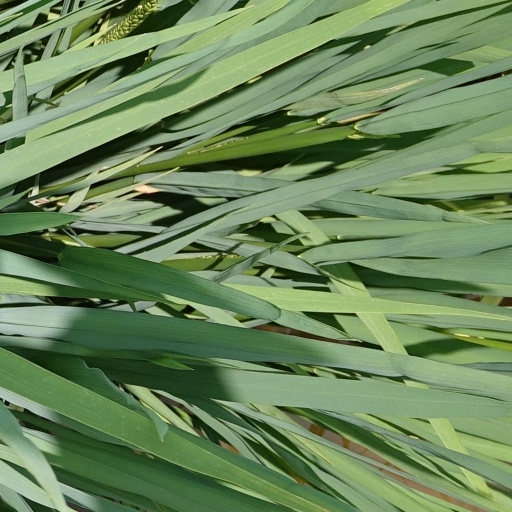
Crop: rice